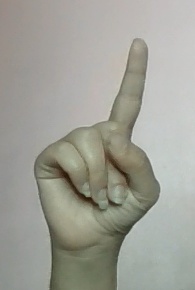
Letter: bb